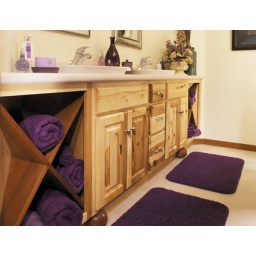
This bath cabinetry was created with the Tremont door style in Rustic Hickory finished in Natural